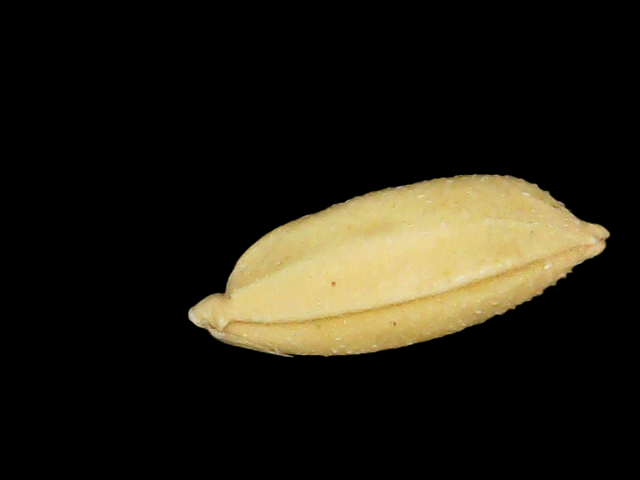
Rice variety: Binadhan10